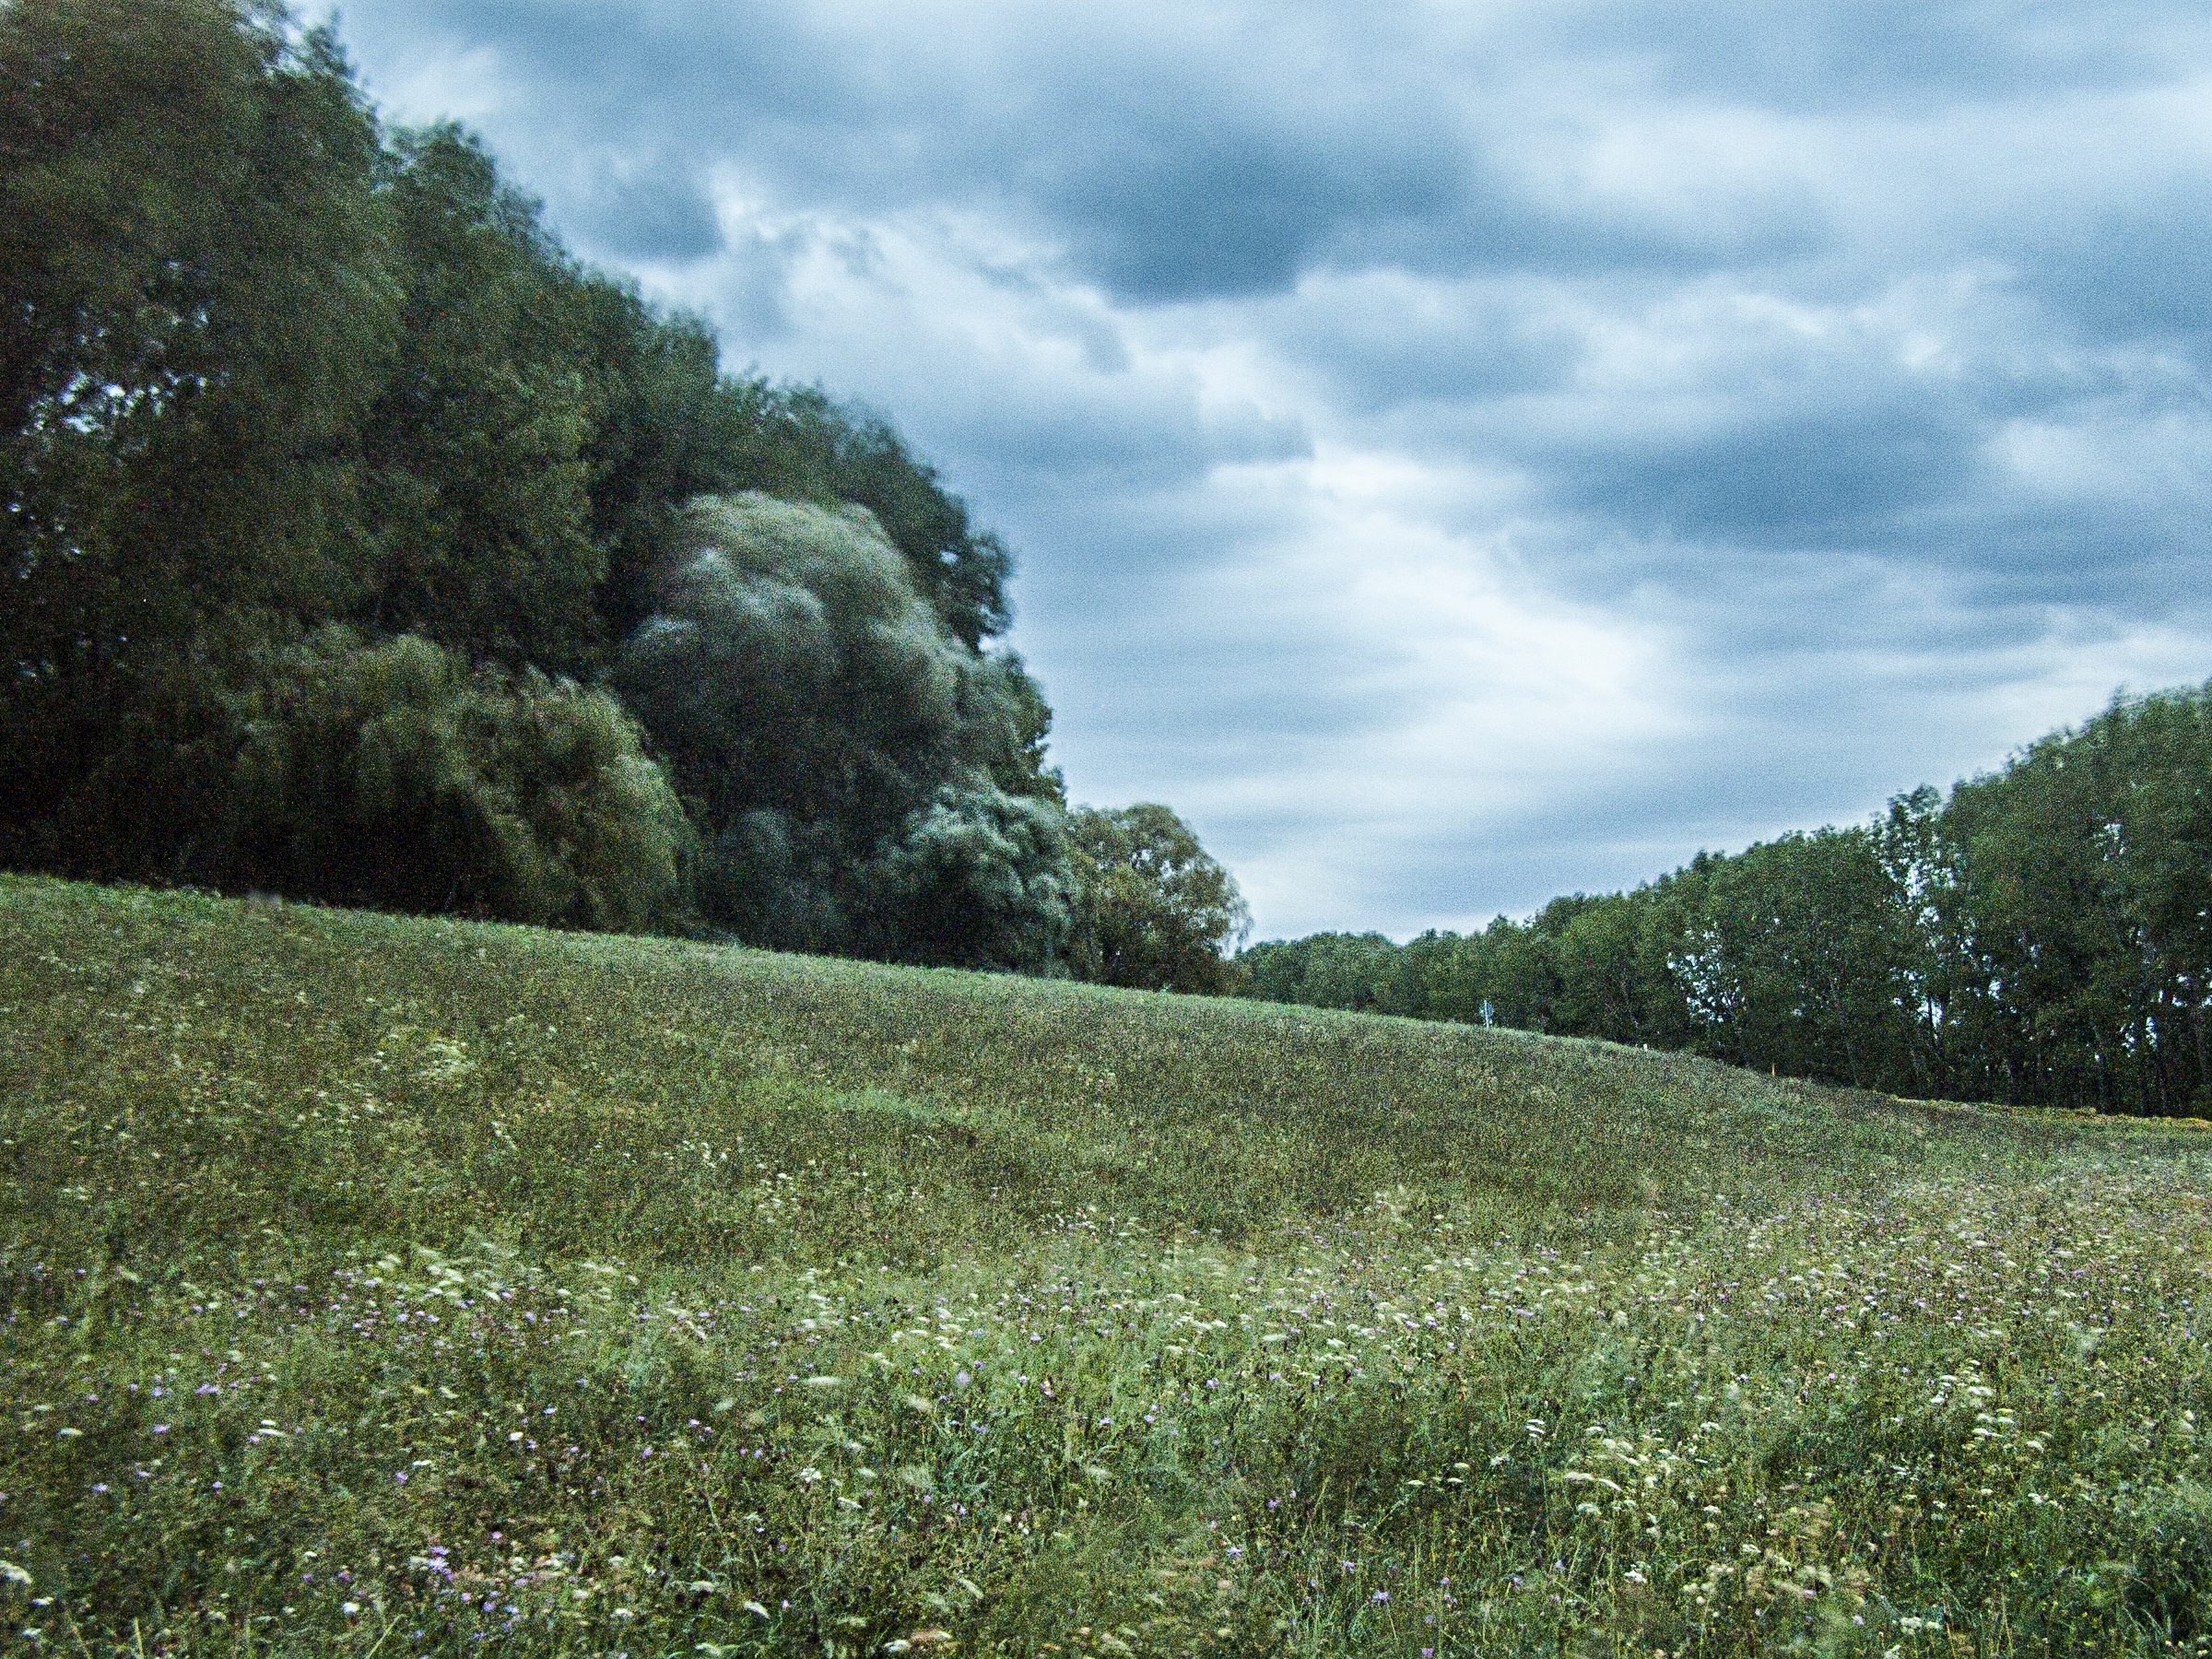
landscape, tree, nature, grass, cloud, plant, sky, field, farm, lawn, meadow, prairie, sunlight, cloudy, hill, flower, green, pasture, soil, agriculture, at night, grassland, shrub, plantation, woodland, habitat, ecosystem, rural area, cloudy skies, natural environment, grass family, woody plant